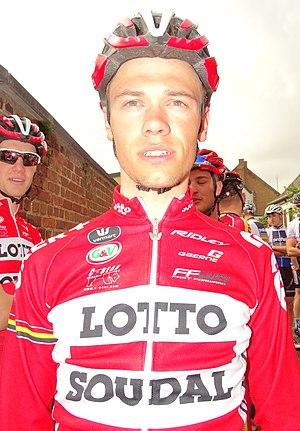
Reportage réalisé le dimanche 17 mai à l'occasion du départ du Grand Prix Criquielion 2015 à Silly, Belgique.
Mathias Van Gompel est un coureur cycliste belge.